Nagma

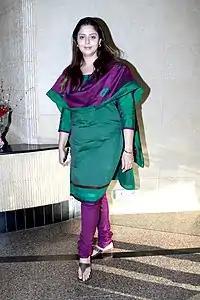
Nagma at RK Excellence Awards

Nagma's debut film "Baghi: A Rebel for Love", opposite Salman Khan was Hindi cinema's seventh highest-grossing film in 1990. With Karisma Kapoor, she was also one of the female leads in 1994's "Suhaag" with Ajay Devgan and Akshay Kumar. Following these films, she acted in Telugu and Tamil films at the behest of her friend Divya Bharti. Explaining her shift, she cited what she was more conscious of the quality of work, in terms of meaty roles and her flair to travel throughout India understanding different cultures and her drive and passion to get acclamation from all over India. She stated "Language was never a barrier. I love adventure, culture and have great respect for the Indian tradition".